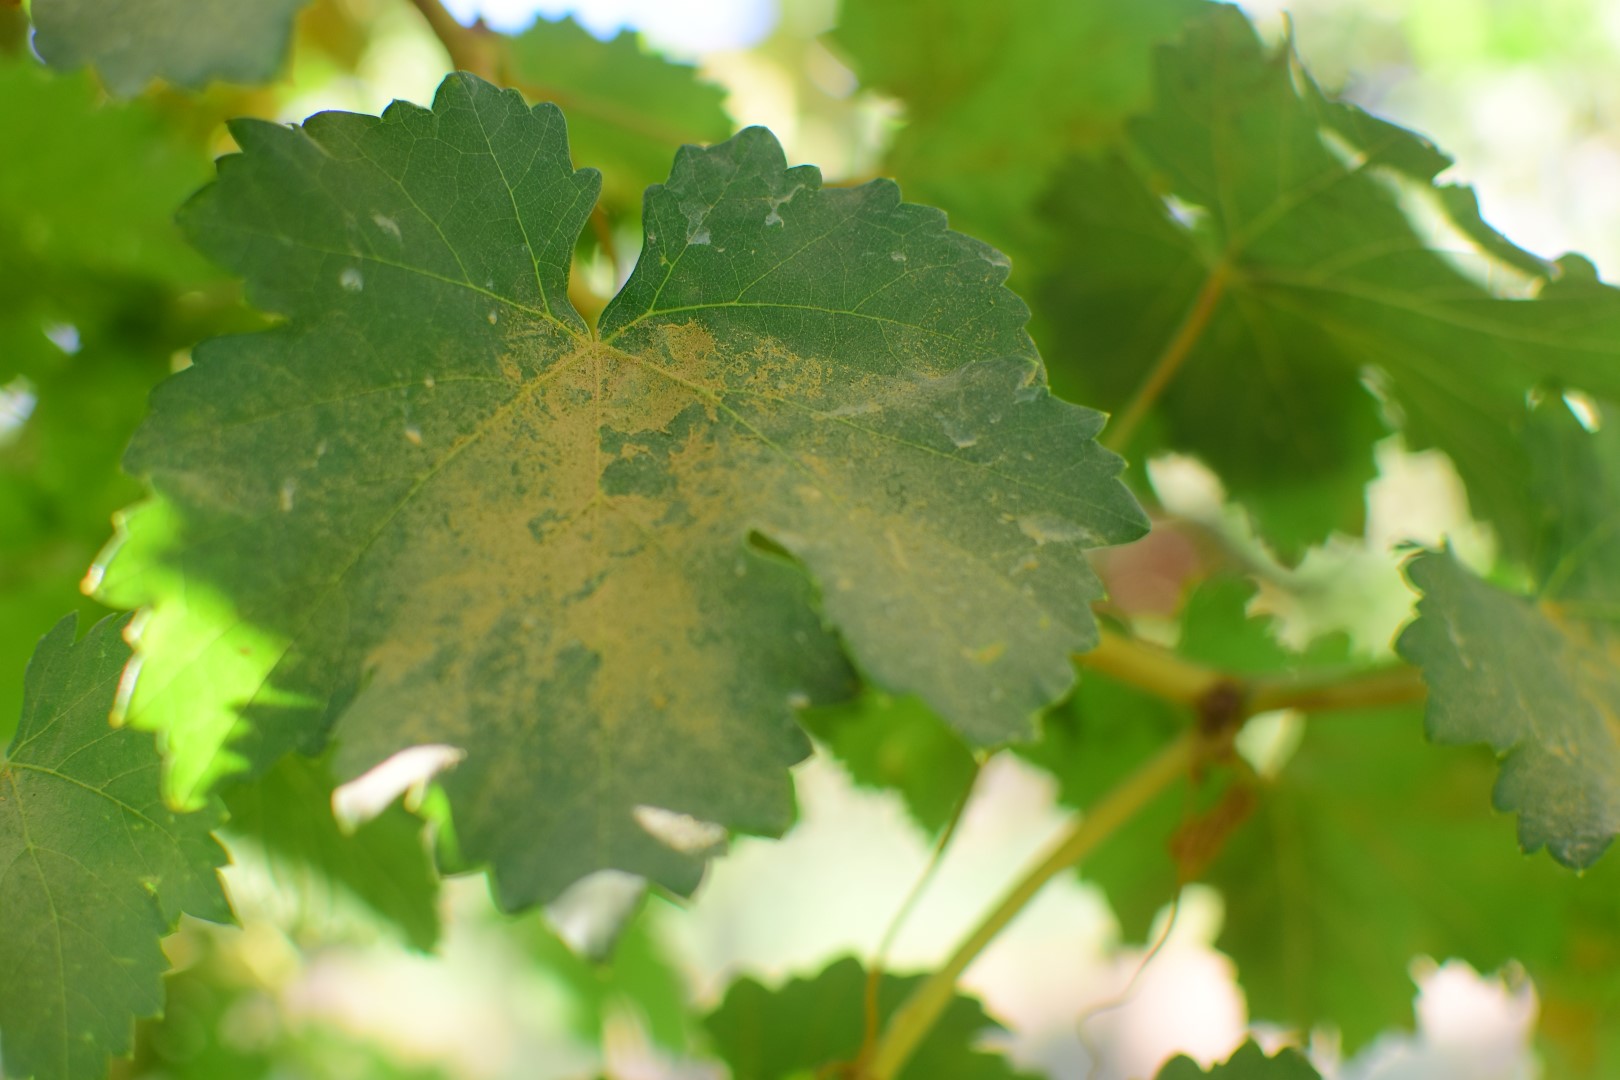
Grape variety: Deas Al-Annz